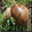
Label: snail